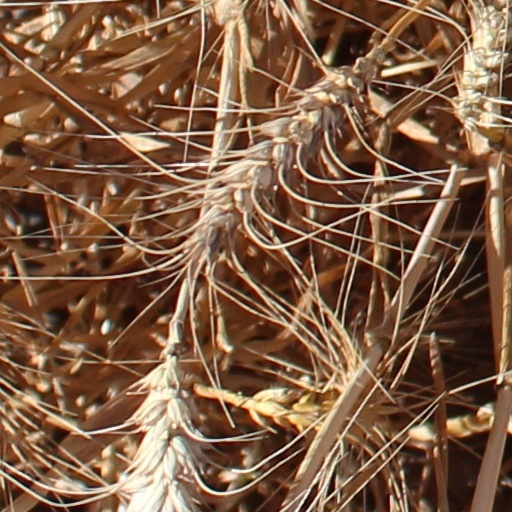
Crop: wheat